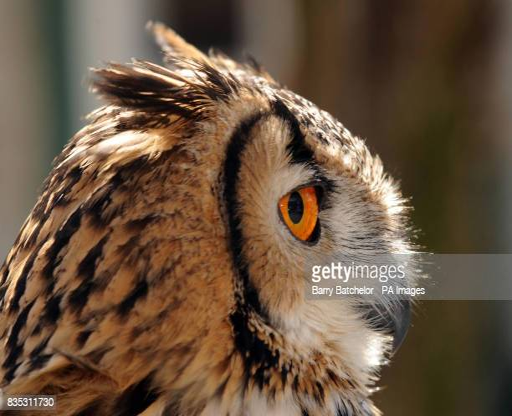
biological species at the start of an open weekend at his home